Åsane Storsenter

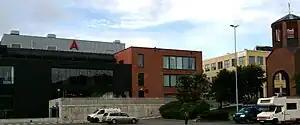
Åsane Storsenter

Åsane Storsenter is a shopping centre in the suburb of Åsane in Bergen, Norway.